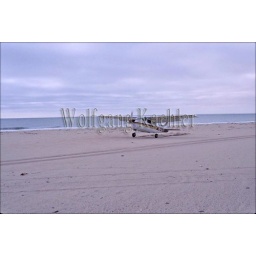
Namibia, skeleton coast, near ugab river mouth, cessna landing on beach